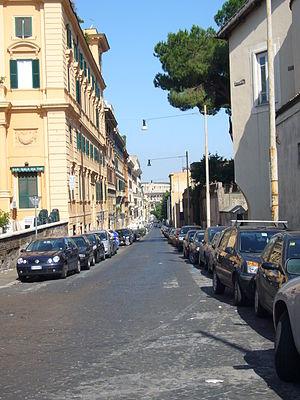
La Via San Giovanni in Laterano est une rue du centre historique de Rome, dans le rione Monti, qui relie le Colisée à la piazza San Giovanni in Laterano. Depuis 2007, elle est officiellement reconnue comme la "Rue gay" de Rome, suivant l'exemple d'autres rues et quartiers dans les capitales européennes.